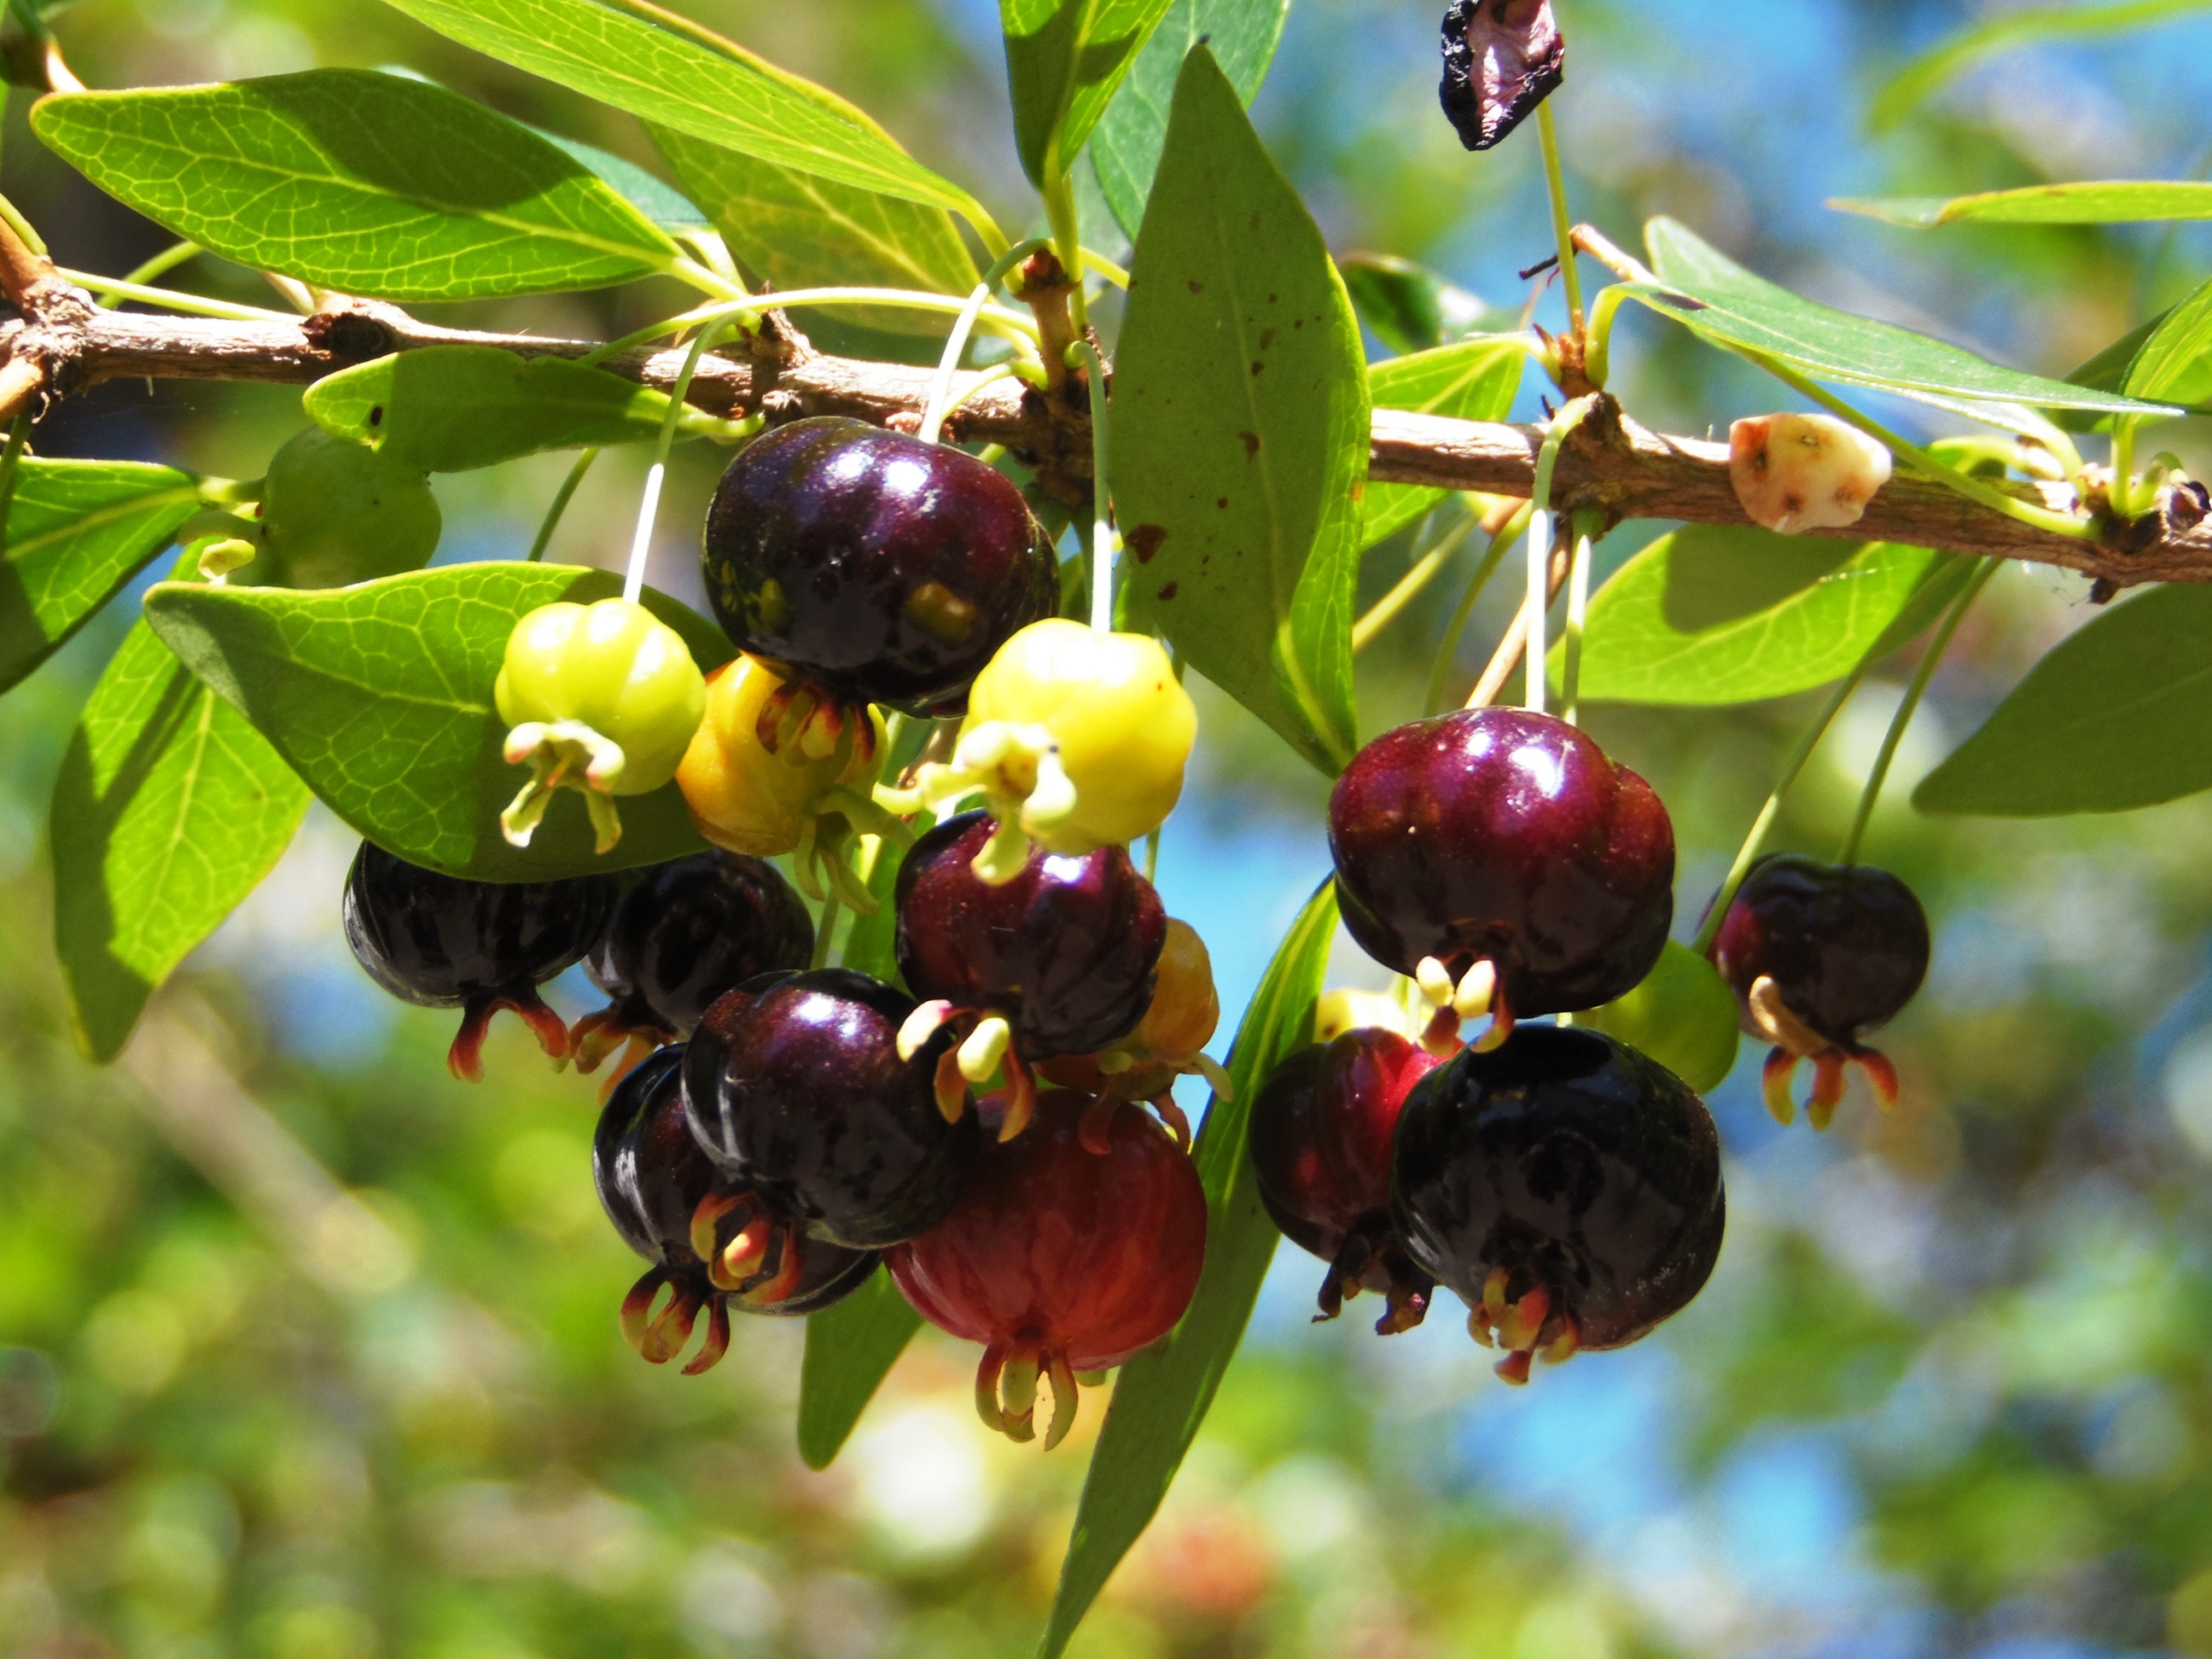
branch, plant, fruit, berry, flower, food, produce, flora, shrub, flowering plant, bilberry, huckleberry, chokeberry, pitanga, land plant, fruit wild, pitanguero